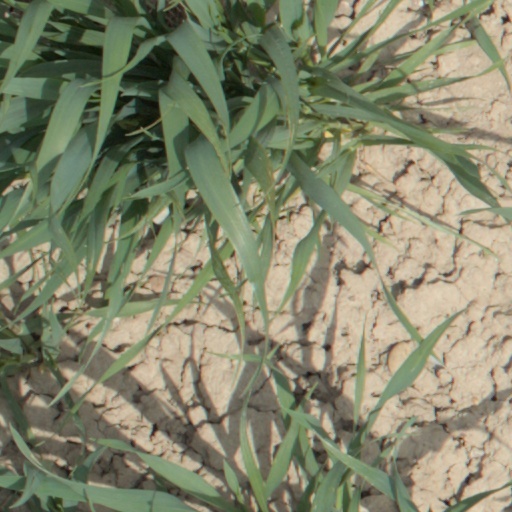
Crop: wheat